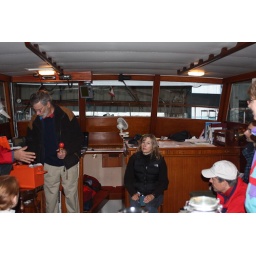
CPS Vancouver Squadron Student Cruise. Lumpy water with big pot holes resulted in a few green faces.